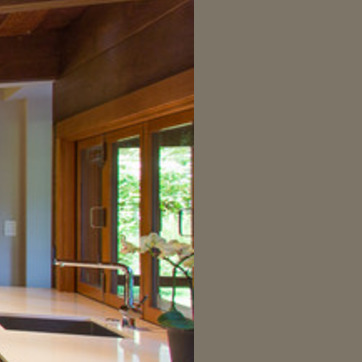
Material: glass